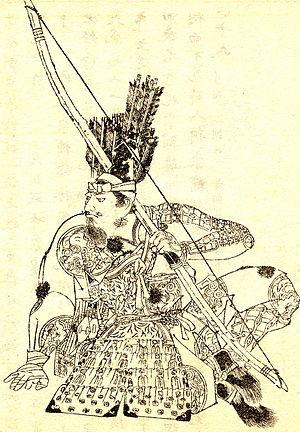
Minamoto no Tametomo était un samourai, fils de Minamoto no Tameyoshi et frère de Minamoto no Yukiie. Il participa à la Rébellion Hōgen de 1156 pour défendre le palais de Shirakawa contre les forces de Taira no Kiyomori et Minamoto no Yoshitomo, son autre frère. Le palais prit feu et Tametomo fut obligé de fuir.